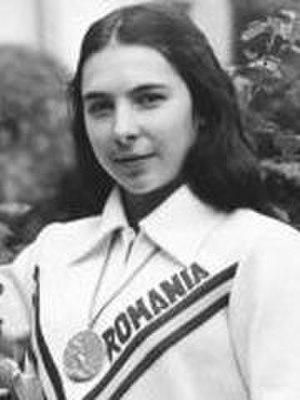
Gabriela Trușcă est une gymnaste artistique roumaine.